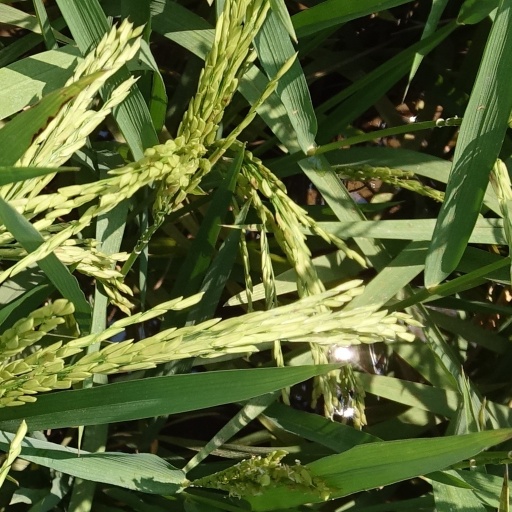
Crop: rice